Simurgh

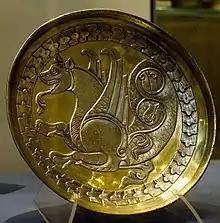
Sassanian silver plate of a simurgh (Sēnmurw), 7th or 8th century CE

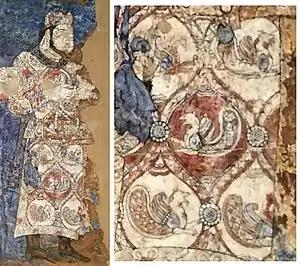
Ambassador with Simurgh design on his dress in the Afrasiab murals, 648–651 CE.

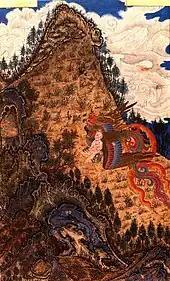
Zal and the Simurgh on the Mount Qaf

The Simurgh is depicted in Iranian art as a winged creature in the shape of a bird, gigantic enough to carry off an elephant or a whale. It appears as a peacock with the head of a dog and the claws of a lion – sometimes, however, also with a human face. The Simurgh is inherently benevolent. Being part mammal, they suckle their young. The Simurgh has an enmity towards snakes, and its natural habitat is a place with plenty of water. Its feathers are said to be the colour of copper in some versions, and though it was originally described as being a dog-bird, later it was shown with either the head of a man or a dog (Bearded vultures are variably orange or rust of plumage on their head, breast, and leg feathers, but this is thought to be cosmetic. This colouration comes from dust-bathing or rubbing iron-rich mud on its body).